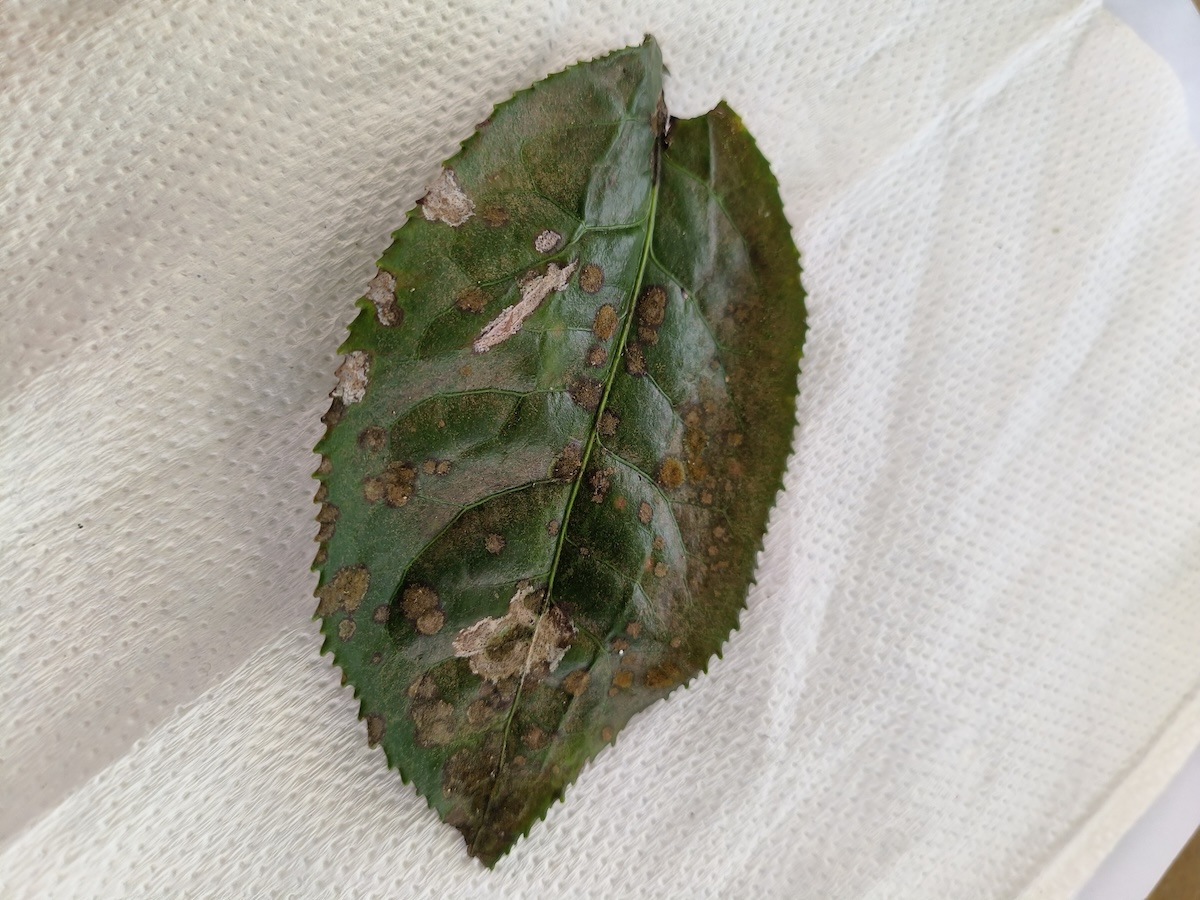
Label: Brown Blight